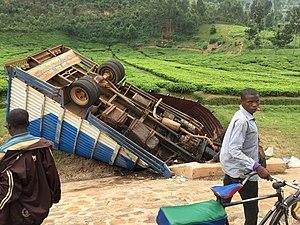
Le tonneau est un accident de la route dans lequel un véhicule, en général une automobile, un camion ou une camionnette, se retourne.